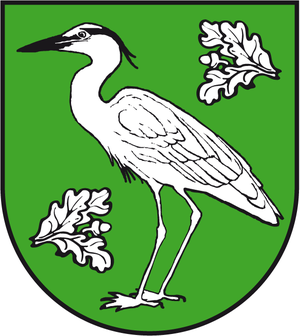
Plötzkau est une commune de Saxe-Anhalt, en Allemagne.